Doppler radar

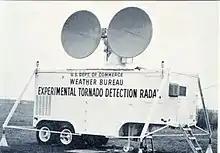
The US Weather Bureau's first experimental Doppler weather radar unit was obtained from the US Navy in the 1950s

The Doppler effect (or Doppler shift), named after Austrian physicist Christian Doppler who proposed it in 1842, is the difference between the observed frequency and the emitted frequency of a wave for an observer moving relative to the source of the waves. It is commonly heard when a vehicle sounding a siren approaches, passes and recedes from an observer. The received frequency is higher (compared to the emitted frequency) during the approach, it is identical at the instant of passing by, and it is lower during the recession. This variation of frequency also depends on the direction the wave source is moving with respect to the observer; it is maximum when the source is moving directly toward or away from the observer and diminishes with increasing angle between the direction of motion and the direction of the waves, until when the source is moving at right angles to the observer, there is no shift.